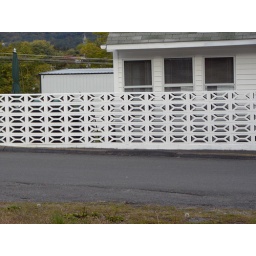
This is a picture of the house's fence down the road and around the corner from my house.